Imprimatur

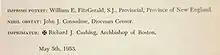
An "imprimi potest", a "nihil obstat", and an "imprimatur" (by the Archbishop of Boston) on a book published by Random House in 1953. The book in question is the English translation by Louis J. Gallagher of "De Christiana expeditione apud Sinas" by Matteo Ricci. and Nicolas Trigault.

An imprimatur (sometimes abbreviated as "impr.", from Latin, "let it be printed") is a declaration authorizing publication of a book. The term is also applied loosely to any mark of approval or endorsement. The imprimatur rule in the Catholic Church effectively dates from the dawn of printing, and is first seen in the printing and publishing centres of Germany and Venice; many secular states or cities began to require registration or approval of published works around the same time, and in some countries such restrictions still continue, though the collapse of the Soviet bloc has reduced their number.